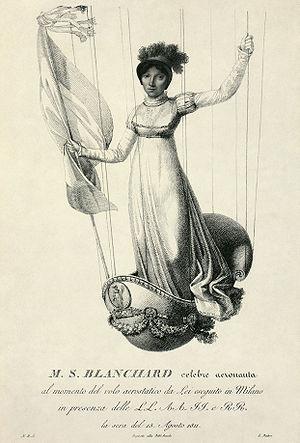
Sophie Blanchard, née le 24 mars 1778 à Trois-Canons, commune d'Yves et morte à Paris le 6 juillet 1819, ministre d'Empire, veuve du célèbre aéronaute Jean-Pierre Blanchard, fut la première femme aéronaute professionnelle, avec 67 ascensions heureuses, ainsi que la première femme à périr dans un accident aérien lorsque le ballon, d'où elle lançait des feux d'artifice, prit feu dans les airs, à Paris, au-dessus des jardins de Tivoli.
Luigi Rados, né à Parme le 19 octobre 1773 et mort en 1840, est un peintre, graveur et lithographe italien.